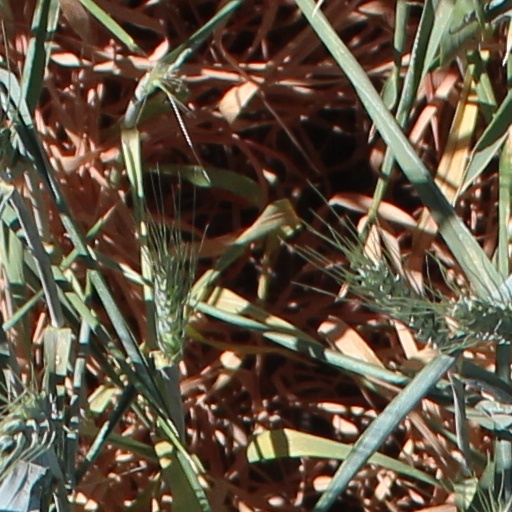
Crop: wheat